Naliboki forest

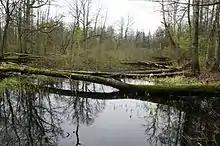
Early spring in Naliboki Forest

Naliboki Forest ("pushcha": wild forest, primeval forest)) is a large forest complex in northwestern Belarus, on the right bank of the Neman River, on the Belarusian Ridge. Much of the area is occupied by pine forests and swamps, and some parts of the Naliboki are rather hilly. Rich fauna include deer, wild boars, elks, beavers, bears, bison, wood grouses, heath cocks, snipes etc. The forest is named after a small town of Naliboki situated in the middle of it, although the title of "informal capital of the forest" belongs rather to the town of Ivyanets.